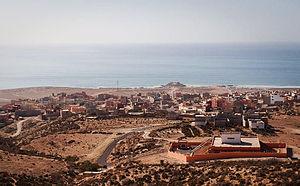
Tamraght est un village berbère marocain situé à 15 km au nord d'Agadir, entre Aourir et Taghazout, au bord de l'Atlantique, connu pour avoir les meilleurs spot de surf de la région d'Agadir. Les plages sont restées sauvages et très appréciées des touristes, la plage de Tamraght est appelée Imourann.